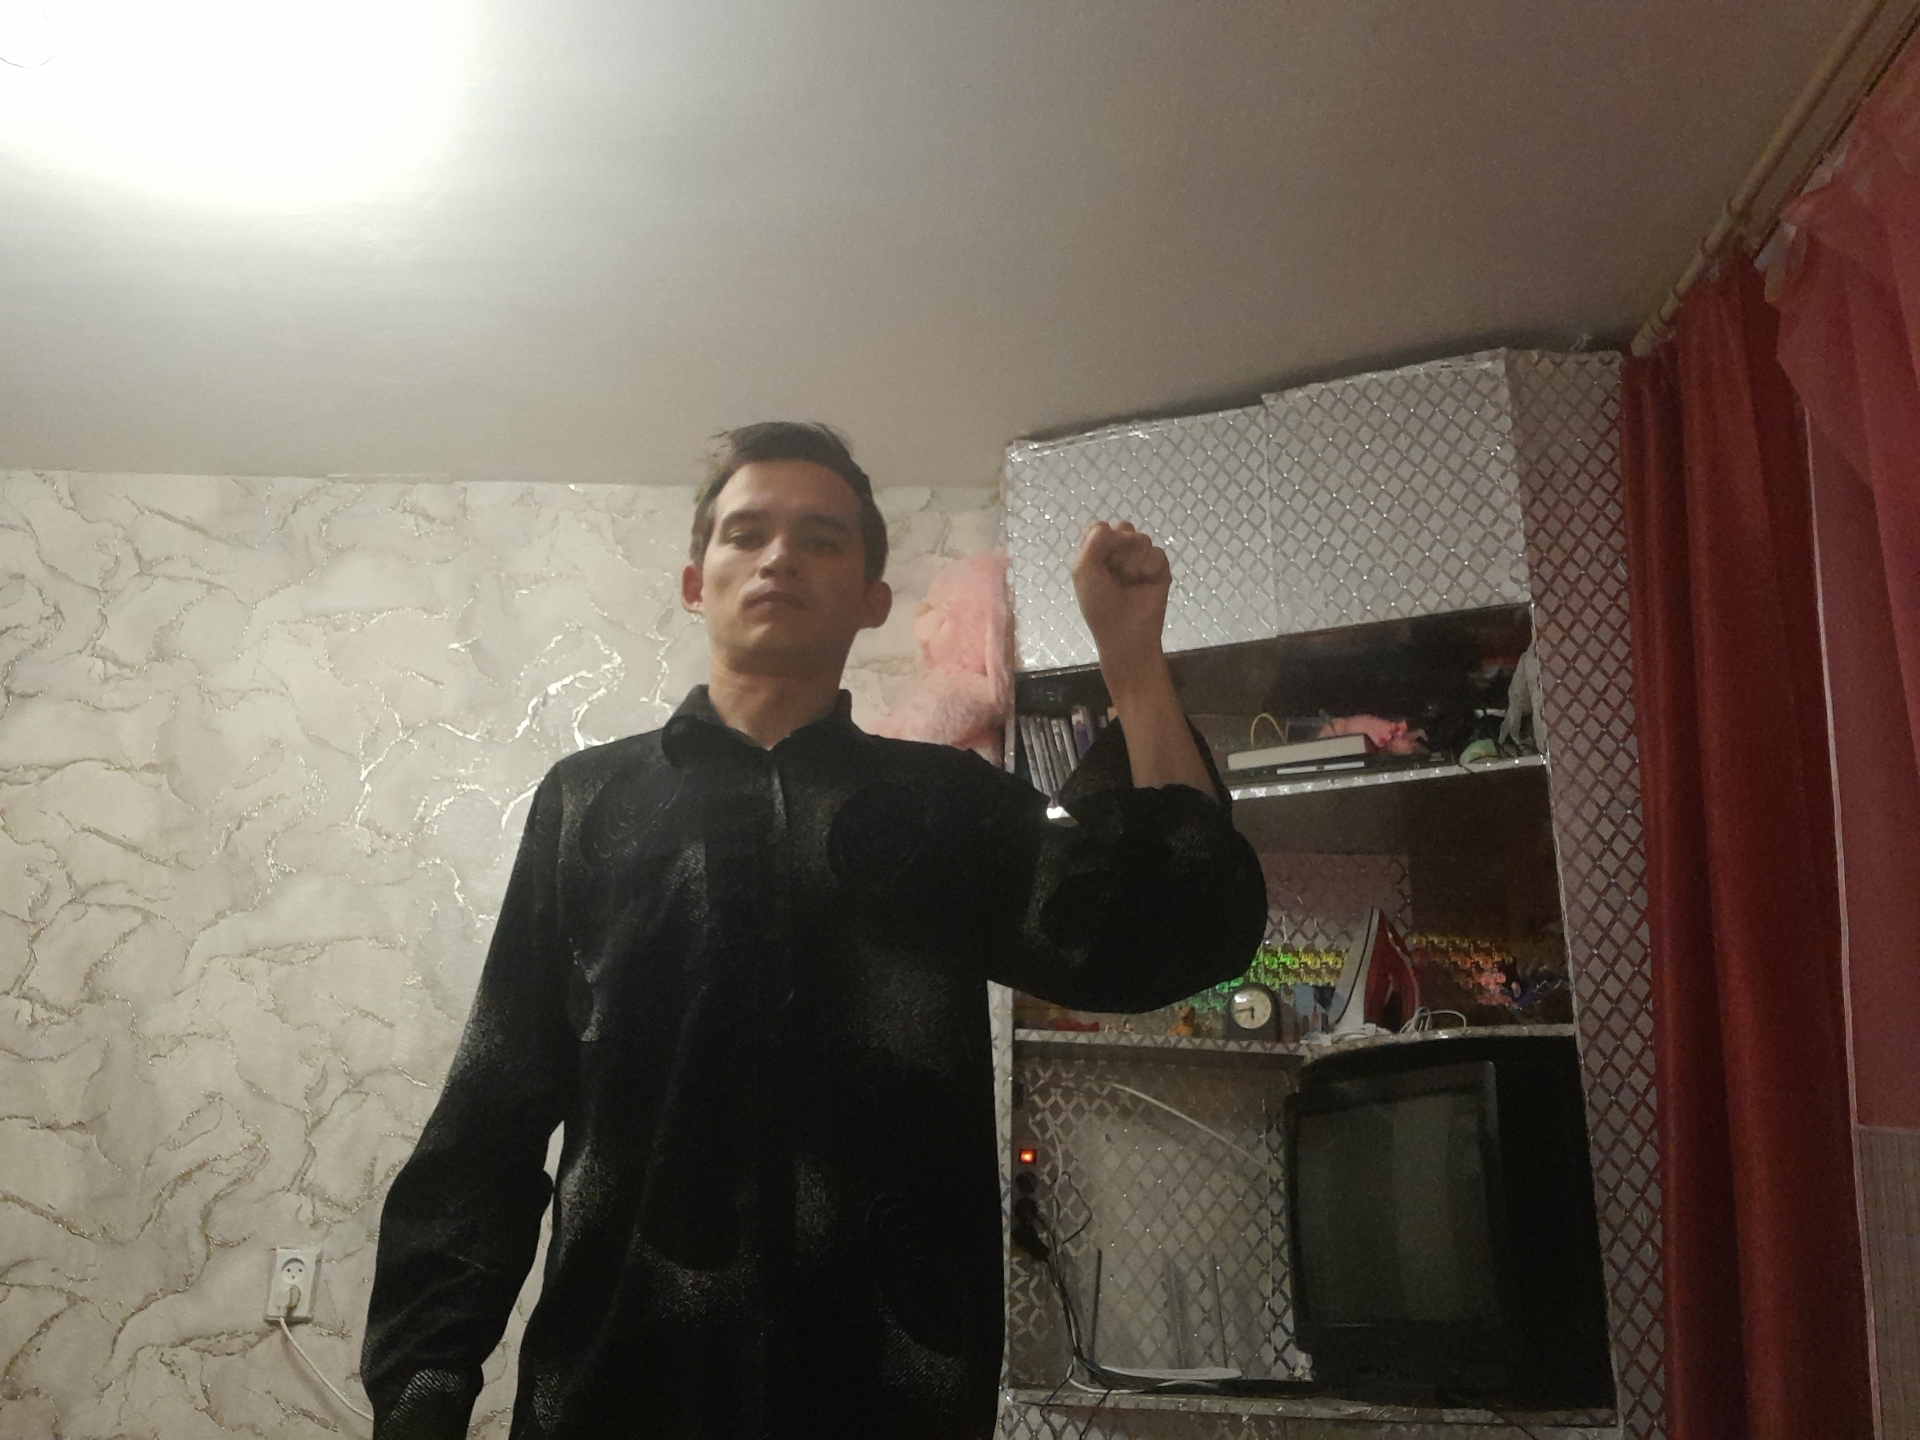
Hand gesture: fist